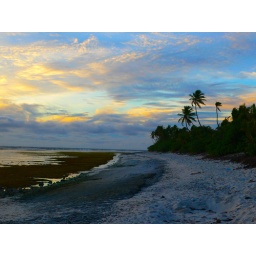
Taken at the beach side near wataniya tower (fuvahmulah / dhiguvaadu), played with adobe photoshop CS4